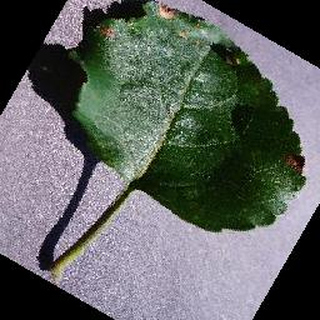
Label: apple_black_rot